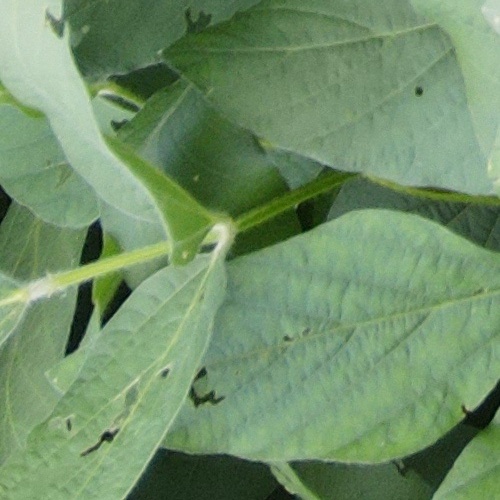
Label: Caterpillar